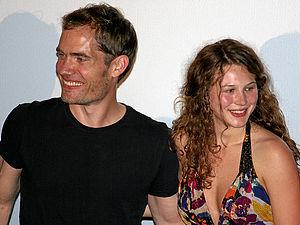
Christian Zübert est un scénariste et réalisateur allemand.